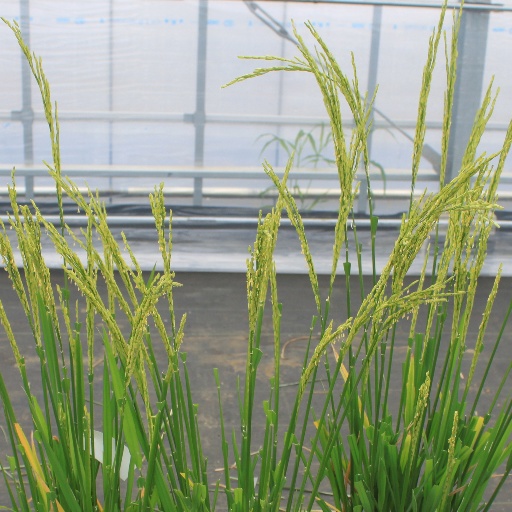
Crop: rice